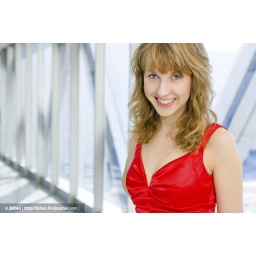
Young blond attractive woman in red dress